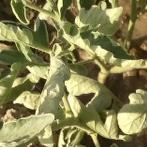
Crop: Tomato
Condition: virosis-d